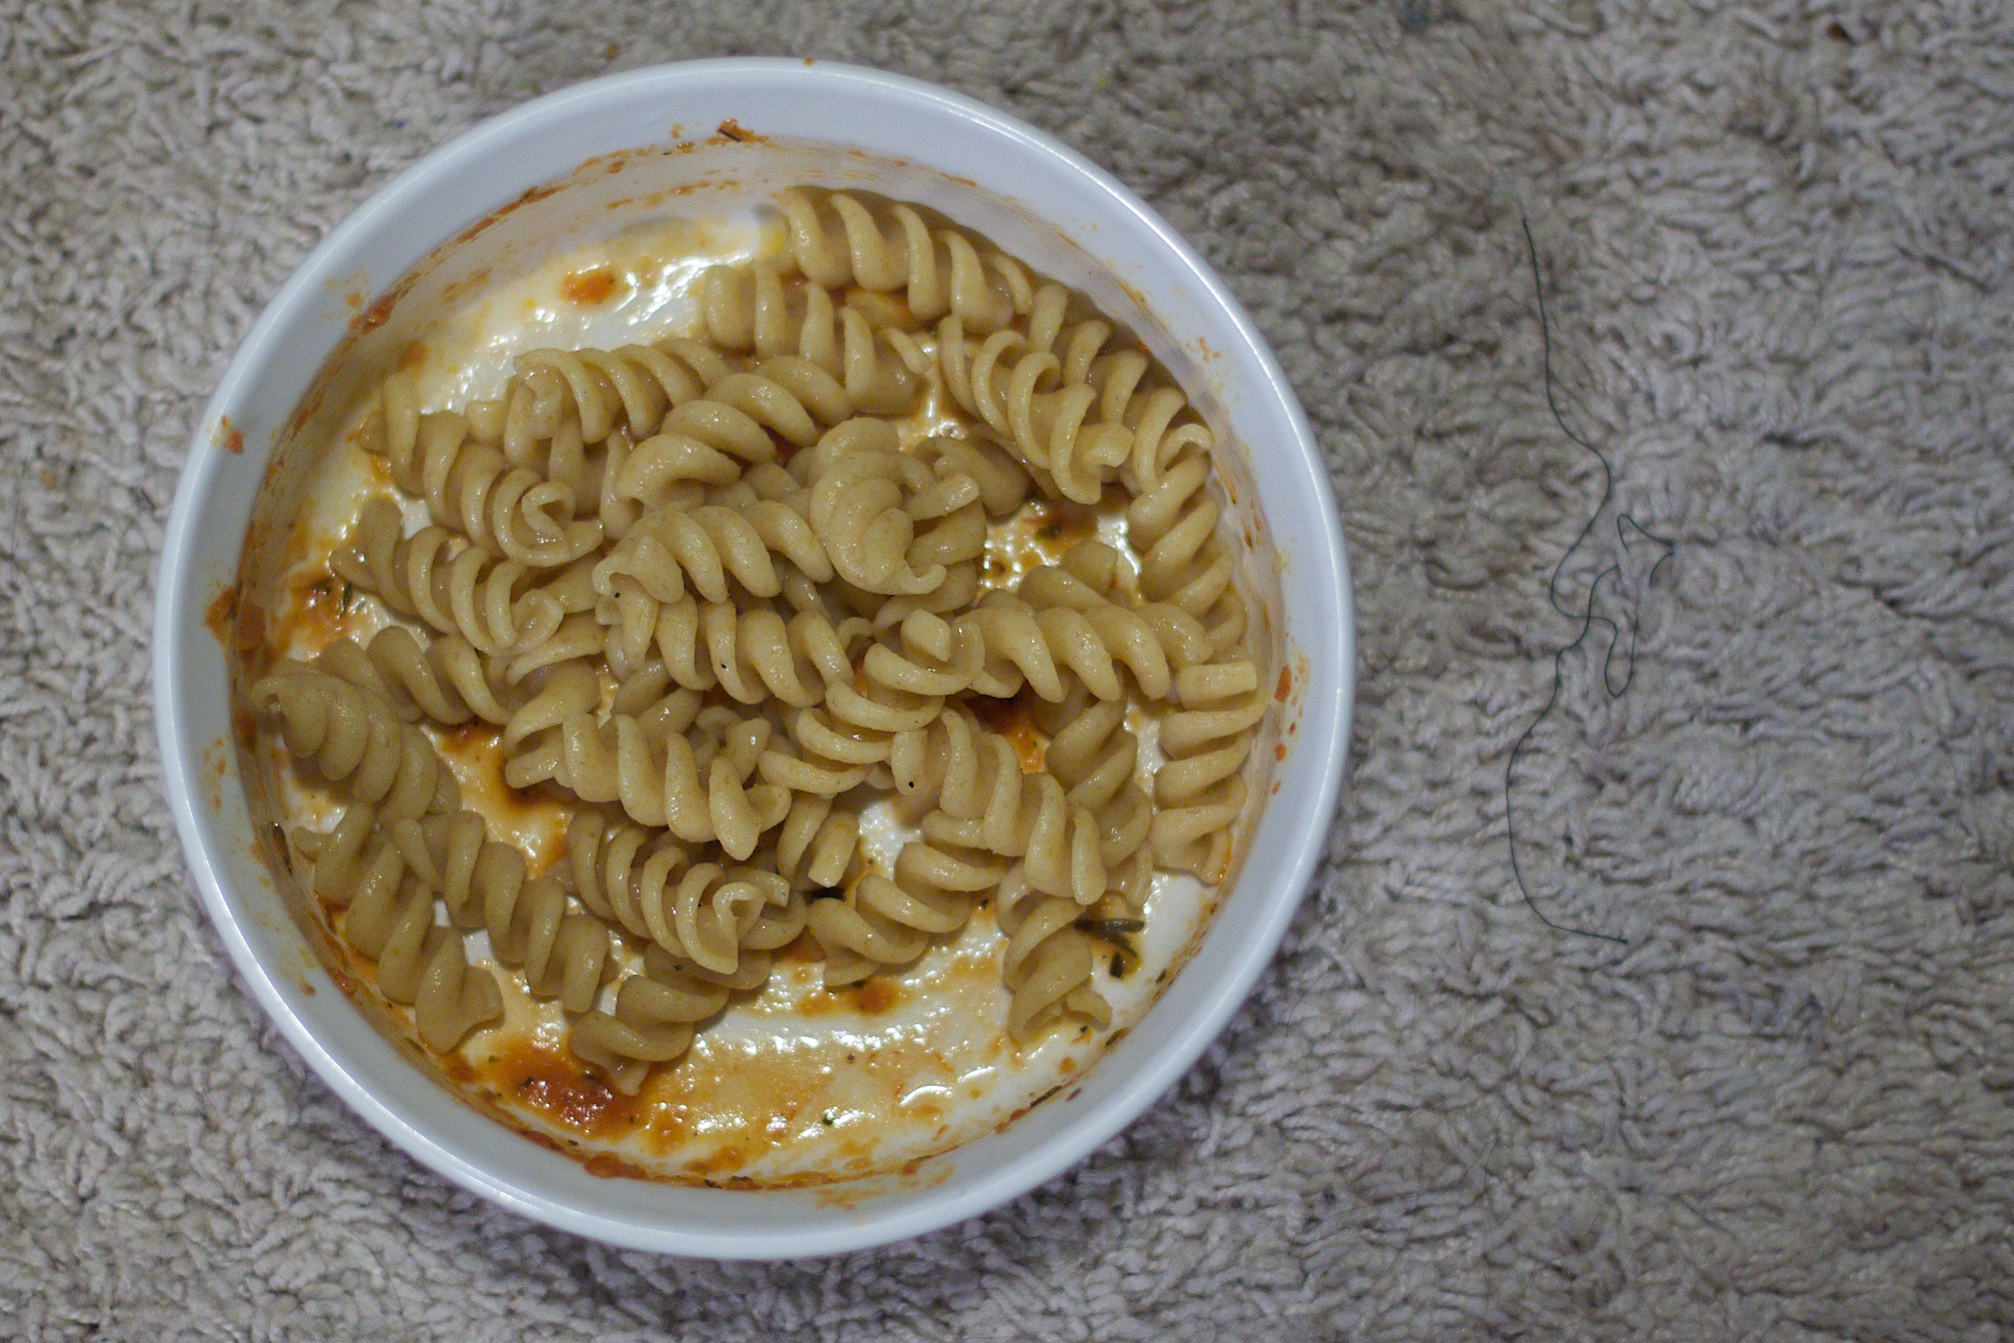
dish, meal, food, produce, cuisine, vegetarian food, grass family